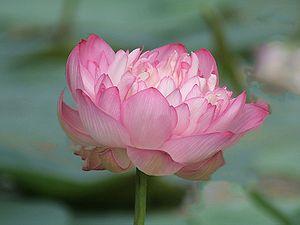
Ashtamangala désigne un groupe de huit symboles de bon augure dans l’hindouisme, le bouddhisme, le jaïnisme et le sikhisme. La nature et l’ordre des éléments peuvent varier. La liste la plus largement diffusée au XXIᵉ siècle est celle du bouddhisme, particulièrement visible dans le vajrayāna.